Venezuelan crisis of 1902–1903

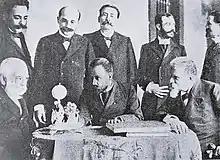
Cipriano Castro and his war cabinet in 1902

At the turn of the 20th century, German traders dominated Venezuela's import/export sector and informal banking system. Most of these, however, had little influence in Berlin; rather it was German industrialists and bankers, including those associated with building railroads, who had connections and influence. The revolutionary turmoil of the last decade of the 19th century in Venezuela saw these suffer, and send "a stream of complaints and entreaties for protection" to Berlin. Matters were particularly bad during the Venezuelan Civil War of 1892 which had brought Joaquín Crespo to power, which saw six months of anarchy with no effective government, but the Civil War of 1898 again saw forced loans and the taking of houses and property.